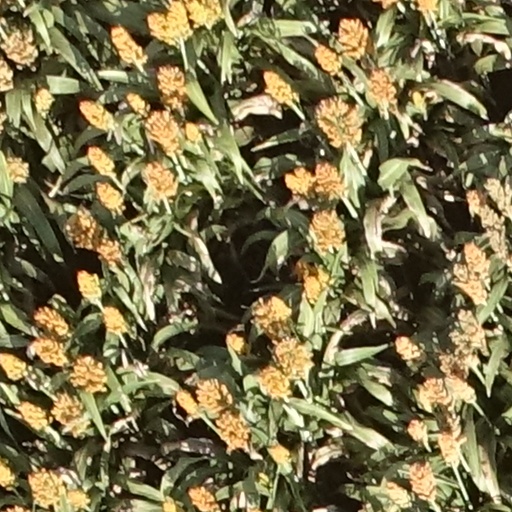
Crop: sorghum